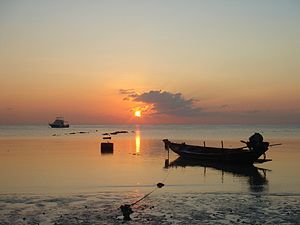
Koh Tao
Solnedgang på Koh Tao
Koh Tao er en thailandsk ø på omkring 21 km² i Thailandbugten, 85 kilometer ud for Chumphon, administrativt tilhørende Surat Thani-provinsen og ofte betragtet som en del af Ang Thong-øhavet, også kaldt for Samui og hendes 80 søstre. Koh Tao er udpræget turistdestination for dykning og snorkling, samt for øhoppere og backpackere.